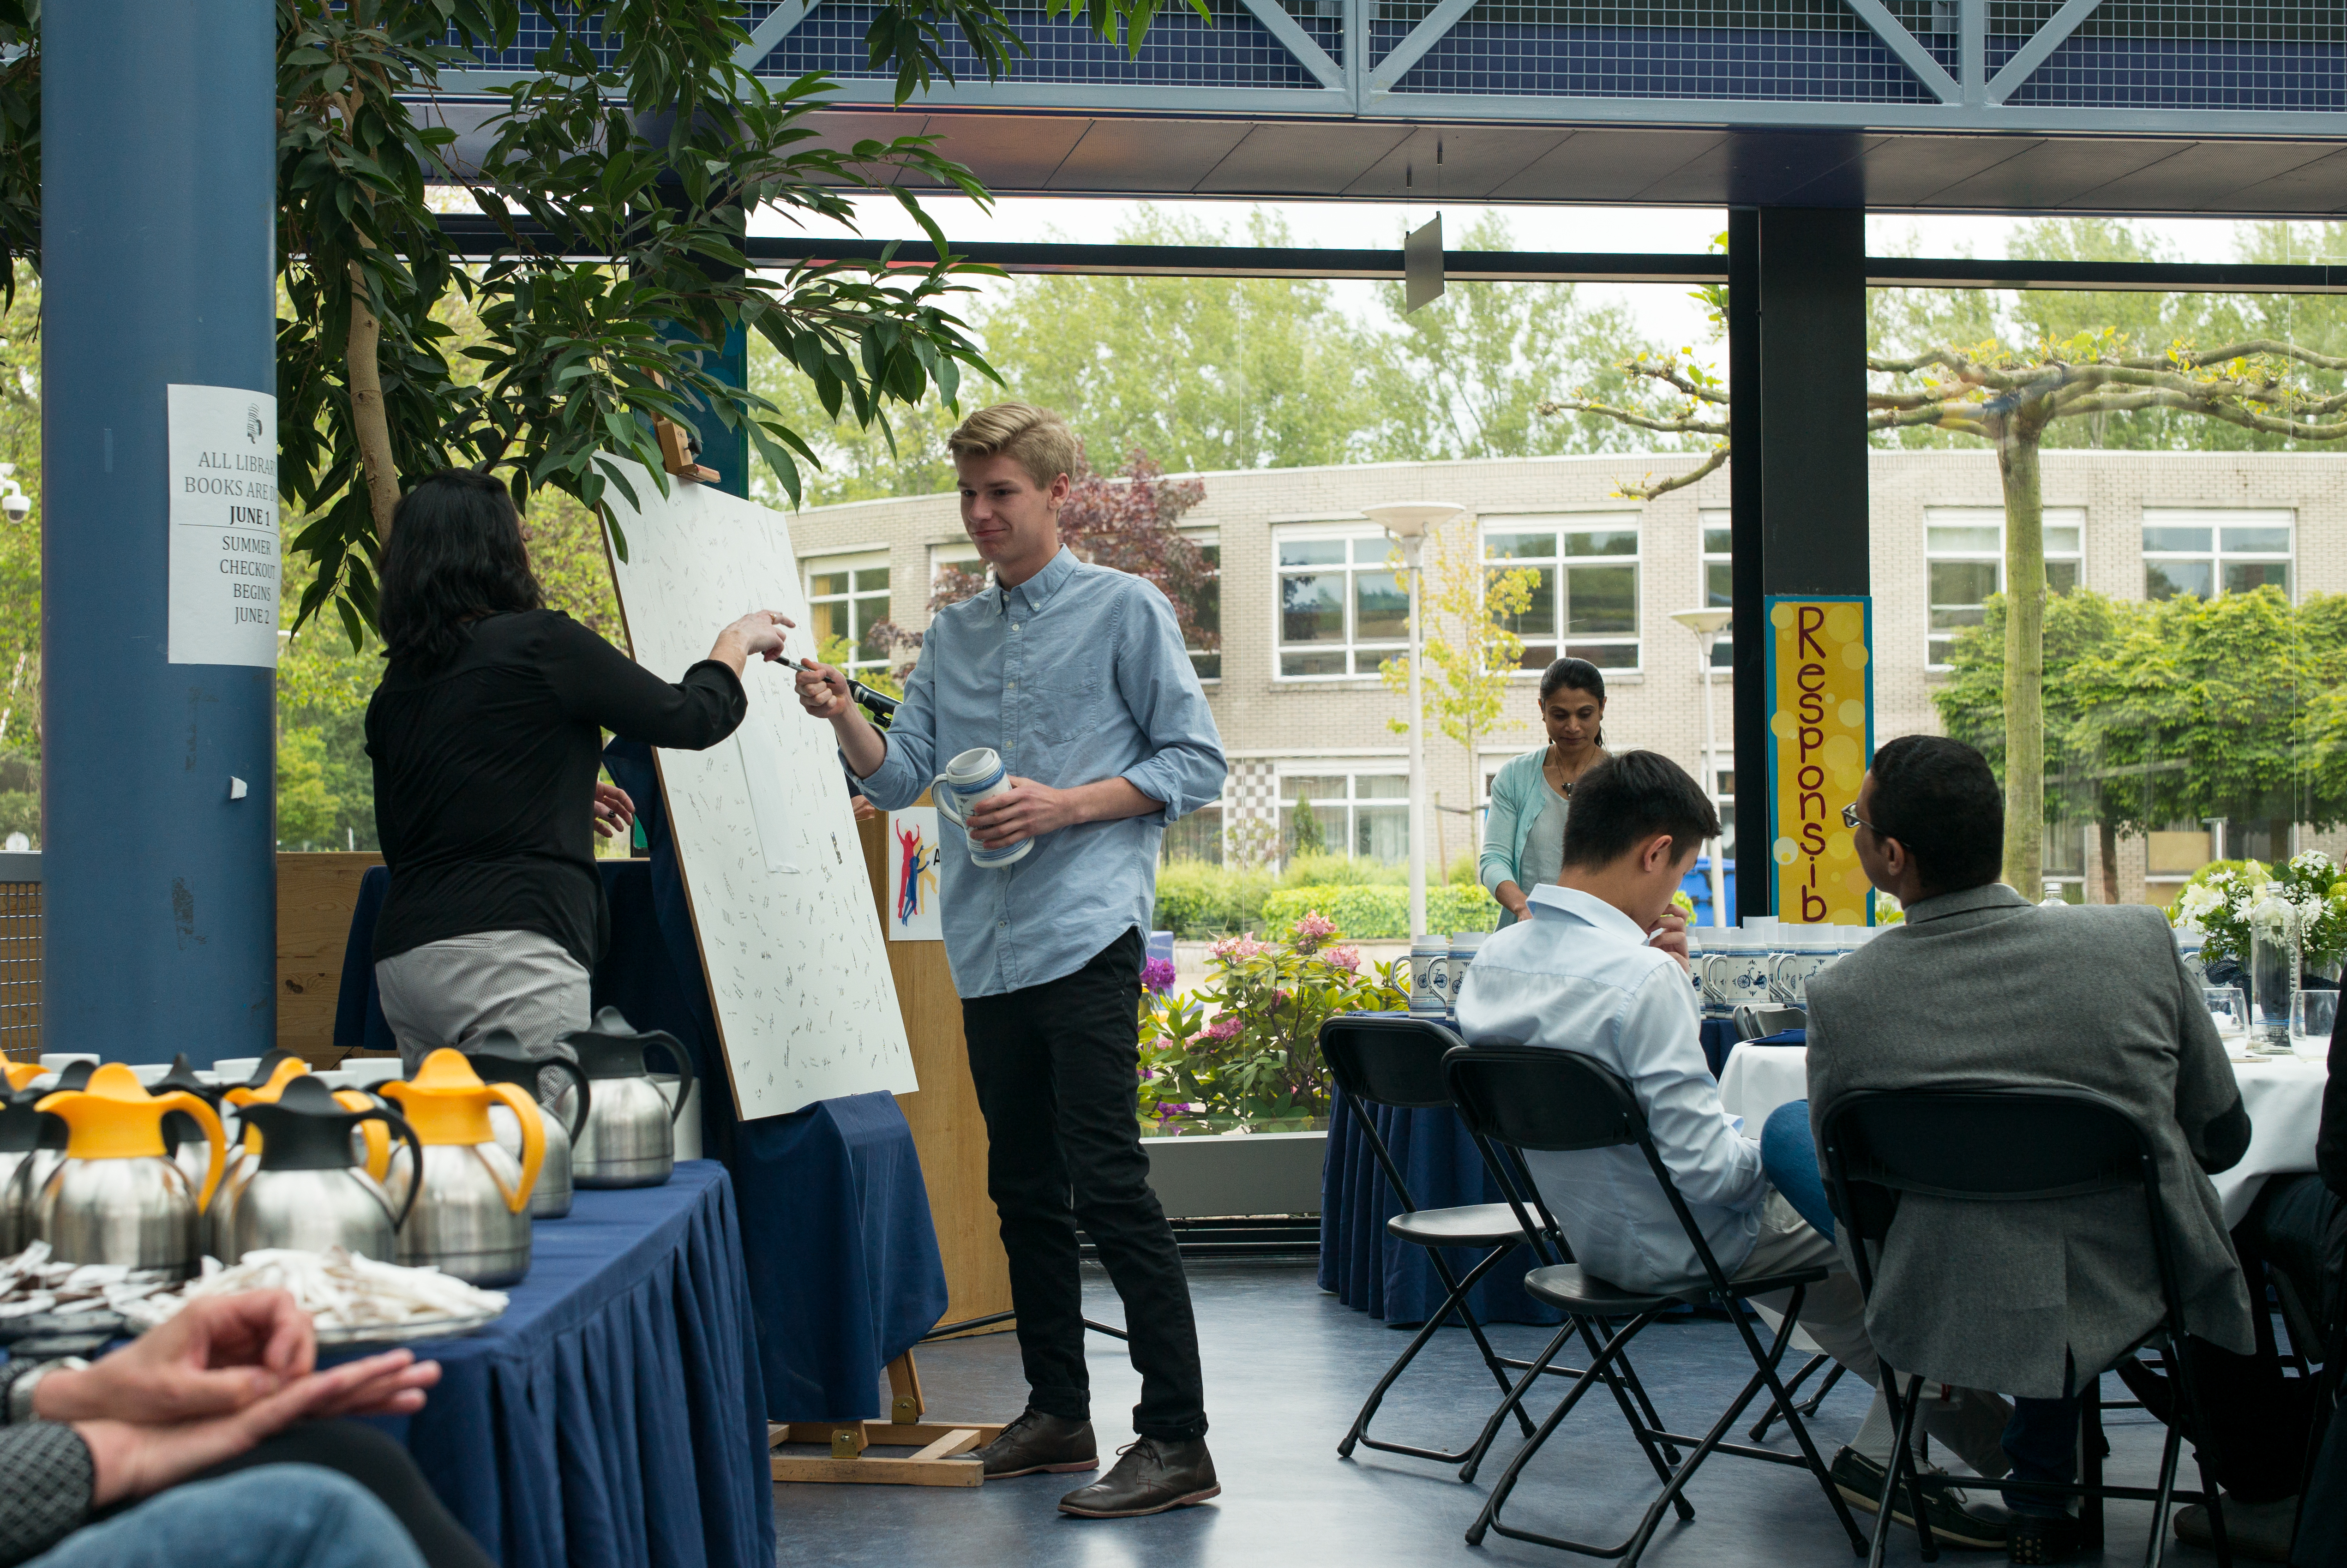
europe, meal, high, community, ash, lunch, holland, hague, netherlands, international, m, american, students, cap, 50, school, senior, leica, 240, summilux, wassenaar, graduation, gown